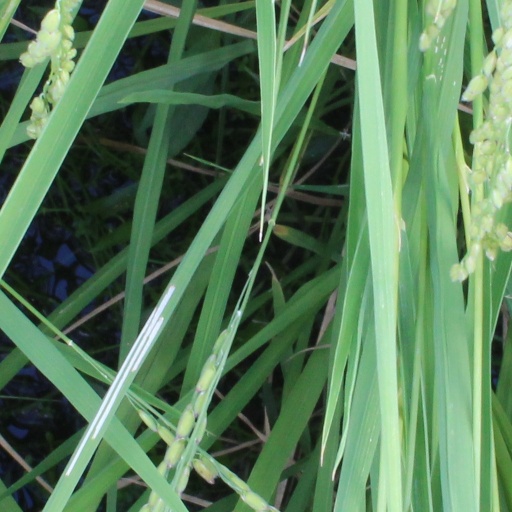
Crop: rice